List of events in Rome

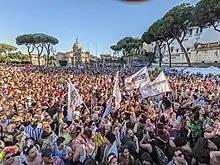
Rome Pride 2023

Also enriching the Roman nightlife is the vast amount of gay clubs and discos in the city. The city has a great nightlife, with plenty of queer-friendly bars and clubs. There are also lots of cultural events and activities taking place throughout the year, catering to LGBTQI+ people. The top 3 clubs with regular events are "GIAM", which hosts a weekly event with three dance floors every Saturday, "Muccassassina", one of the most famous gay discos in Italy and "Frutta e Verdura" is a place that includes people from across the LGBT spectrum. And also the Gay Street near the Colosseum, which is a meeting point for the LGBT community of Rome.